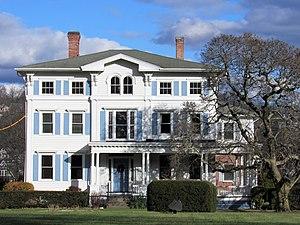
Le diocèse de Norwich est un diocèse catholique situé aux États-Unis. Il couvre la moitié orientale de l'État du Connecticut, ainsi qu'une infime partie de l'État de New York. Créé en 1953, il a son siège dans la cathédrale Saint-Patrick de Norwich. Son évêque est Mᵍʳ Michael Cote, depuis 2003.